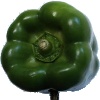
Label: Pepper Green 1